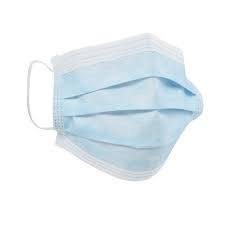
Waste category: trash